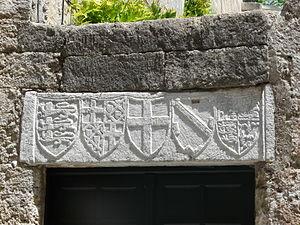
Dieudonné de Gozon mort en décembre 1353, était un chevalier de la langue de Provence devenu le 8 mai 1346 le 27ᵉ grand maître des Hospitaliers de l'ordre de Saint-Jean de Jérusalem. Dieudonné de Gozon est également, suivant la légende, le vainqueur du mythique dragon de l'île de Rhodes.